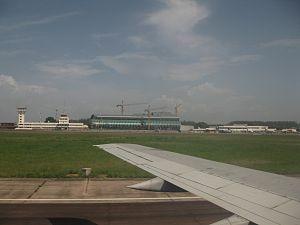
L'aerogare de Maya-Maya de Brazza. Au milieu c'est la nouvelle en construiant, a droite l'une maintenant.